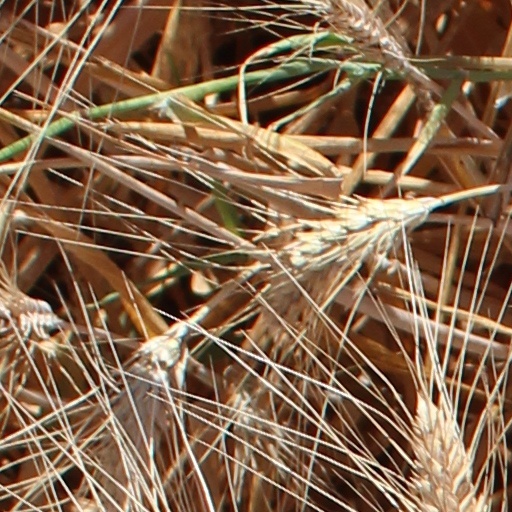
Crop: wheat